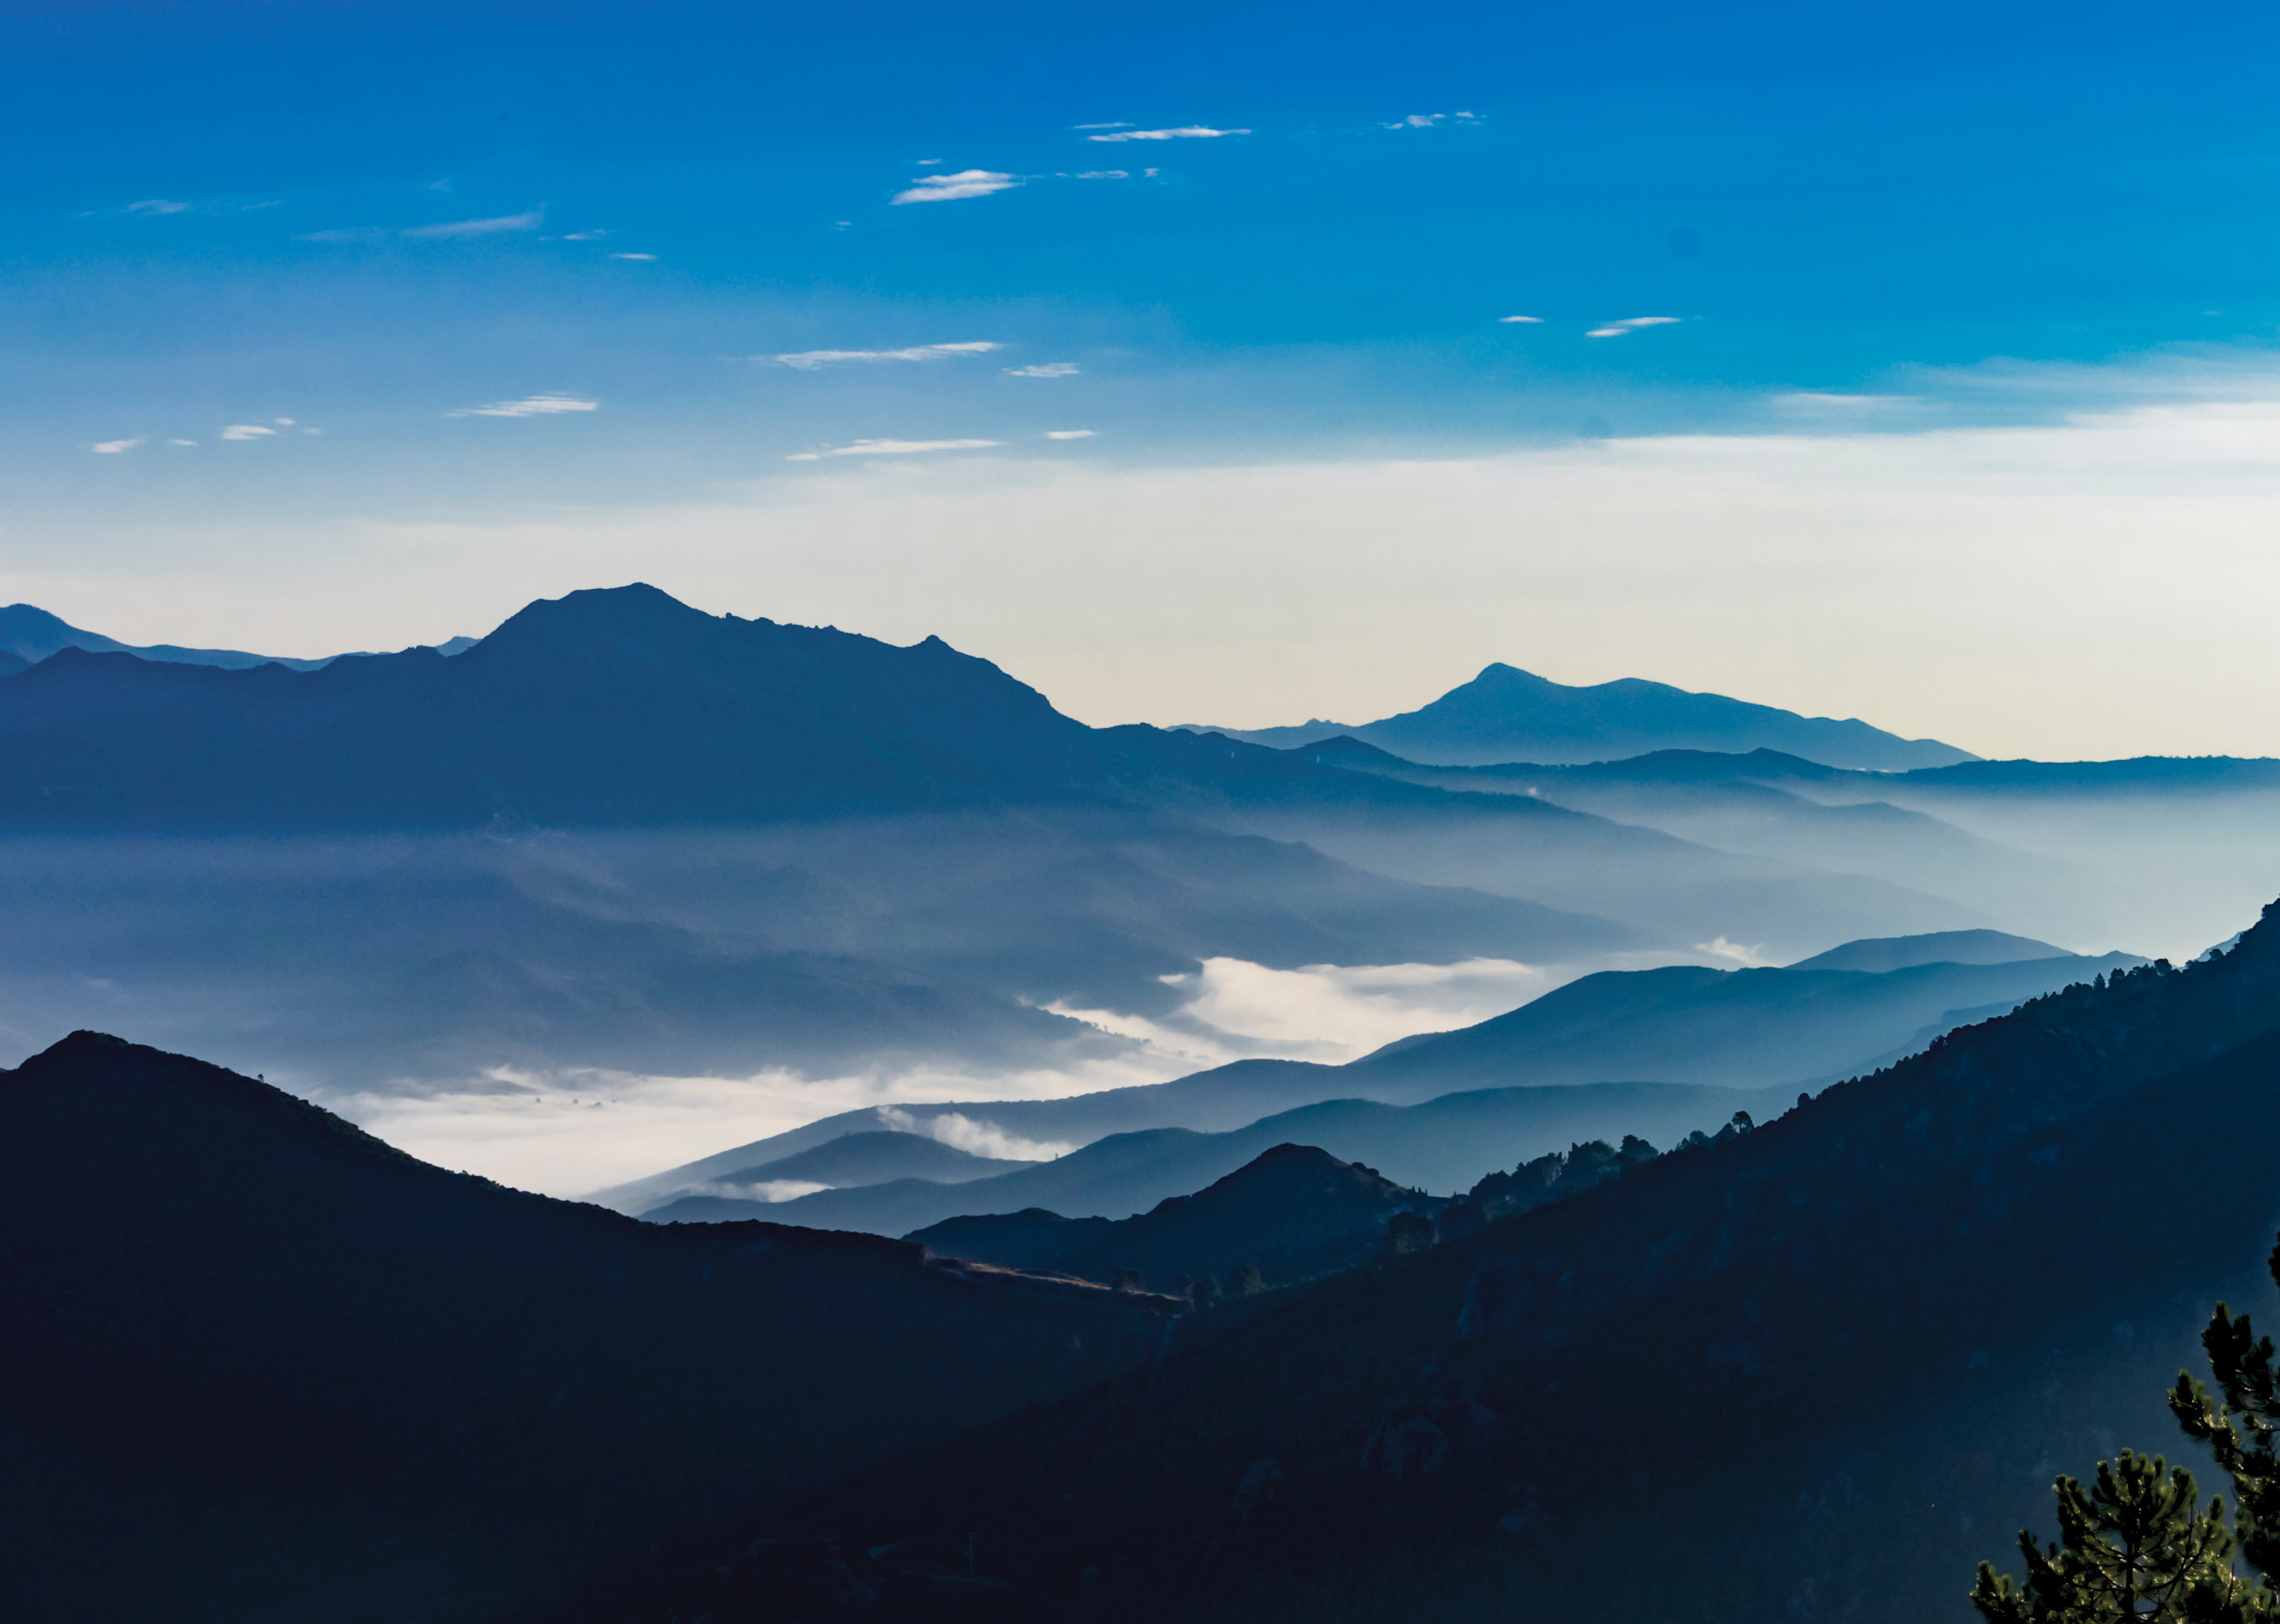
nature, wilderness, mountain, snow, cloud, sky, sunrise, sunlight, morning, hill, dawn, mountain range, dusk, weather, blue, ridge, summit, alps, plateau, landform, geographical feature, atmospheric phenomenon, mountainous landforms